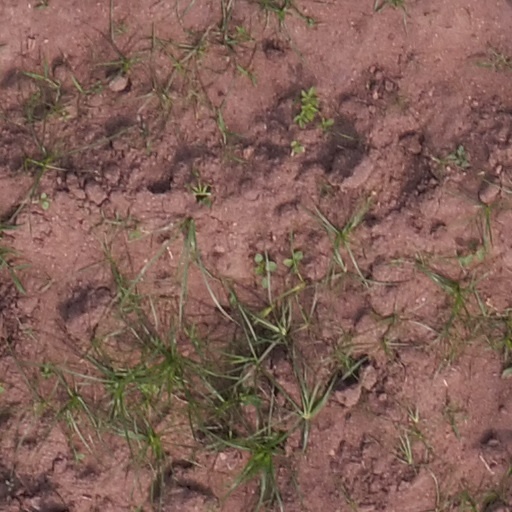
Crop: maize; corn